St Giles in the Fields

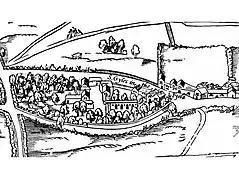
A reconstructed image of St Giles church in its late medieval setting

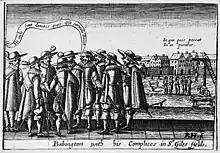
Babington with his accomplices in St Giles's Fields

Perhaps nothing remains of the medieval church of St Giles however we can reconstruct something of its appearance from the historical record.